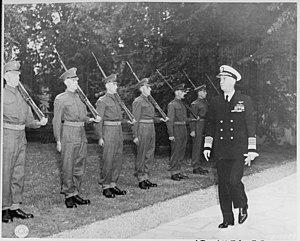
Ernest Joseph King, né le 23 novembre 1878 à Lorain et mort le 25 juin 1956 à Kittery, a été le commandant en chef de la Flotte des États-Unis et le Chef des Opérations navales durant la Seconde Guerre mondiale. L'exercice conjoint de ces deux fonctions est un cas unique dans l'histoire de l'US Navy.